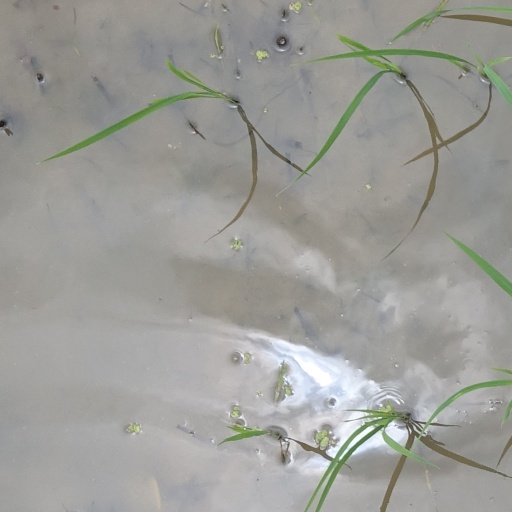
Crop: rice